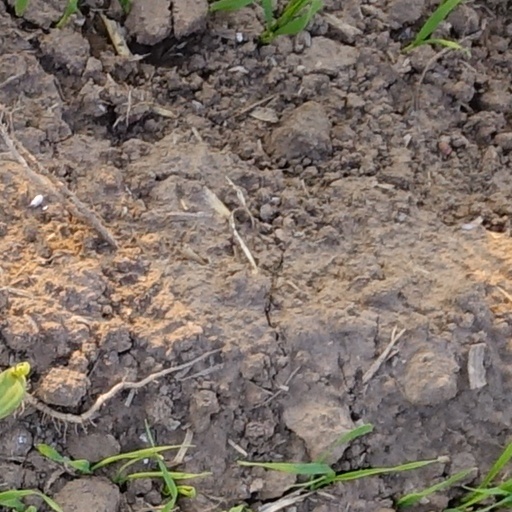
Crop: wheat